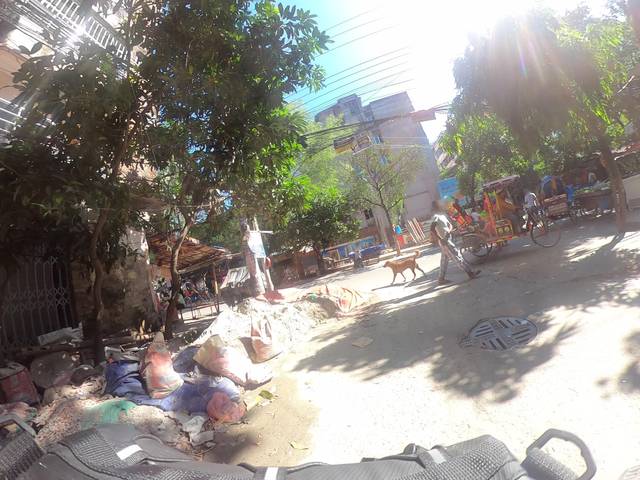
Region: Bangladesh
Coordinates: 23.81, 90.364